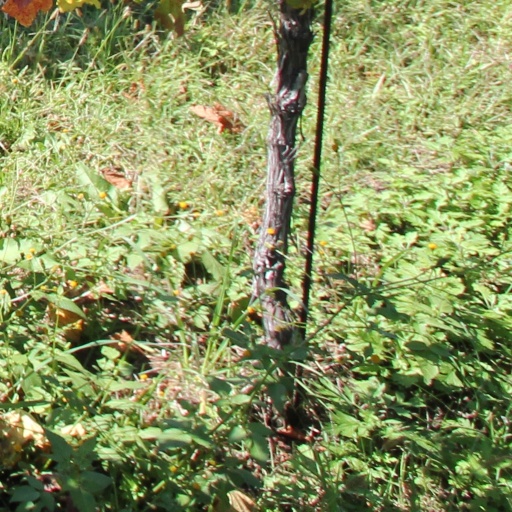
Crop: grape